Dusty Springfield

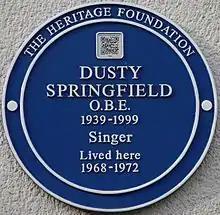
Plaque, 38–40 Aubrey Walk, London

Dusty Springfield released her first solo single, "I Only Want to Be with You", co-written and arranged by Ivor Raymonde, in November 1963. The record was produced by Johnny Franz in a manner similar to Phil Spector's "Wall of Sound"; it included rhythm-and-blues features like horn sections, backing singers, and double-tracked vocals along with strings, recalling Springfield's influences such as the Exciters and the Shirelles. In January 1964, the single peaked at no. 4 on the UK charts during a lengthy (for the time) 18-week run. In December 1963, New York disc jockey "Dandy" Dan Daniel of WMCA nominated the single as a "Sure Shot" pick of records not yet charted, preceding Beatlemania. The single debuted on "Billboard"'s Hot 100 on the chart dated 25 January 1964, a week after the debut of the Beatles' first hit "I Want to Hold Your Hand" and in the same week as the debut of "She Loves You", positioning Springfield at the forefront of the British Invasion. "I Only Want to Be with You" peaked at no. 12 during its ten-week chart run, and ranked 48 in the year-end Top 100 of New York radio station WABC. The BBC's 1964–2006 weekly chart-based music programme "Top of the Pops" debuted on 1 January 1964, with "I Only Want to Be with You" as the show's kick-off record. The single was certified gold in the UK, and its B-side, "Once Upon a Time", was written by Springfield.